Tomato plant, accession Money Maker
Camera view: horizontal (90 deg, fisheye); turntable rotation: 240 degrees
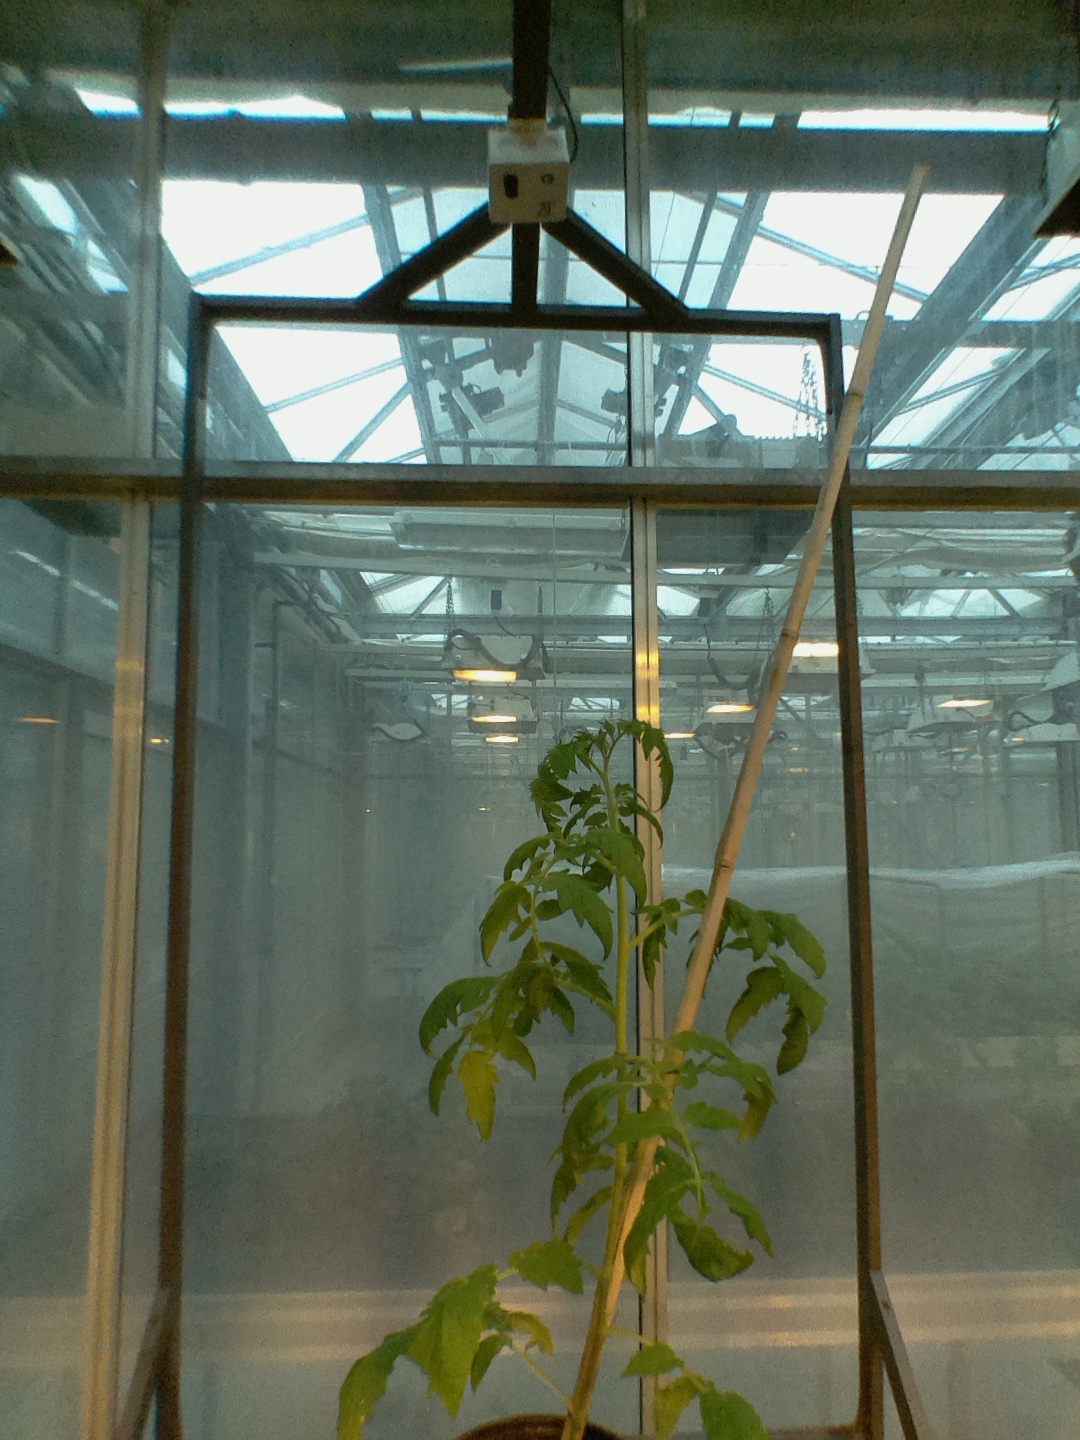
BBCH growth stage 53: 3 inflorescences visible